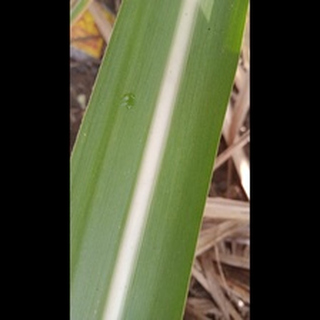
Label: healthy_sugarcane